Shark meat

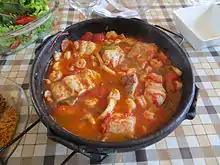
A home-made Brazilian moqueca with shark, shrimps and vegetables

Unlike Asian countries, shark fin soup has virtually no market in Brazil, so the controversial practice of fining is very rare in the country. However, a common controversy is that shark fins are often sold in Asia at high prices, while their carcasses are sold to Brazil very cheaply. The Brazilian market would be, thus, providing a justification for shark fishing, masking the waste caused by fining without actually reducing its impacts.